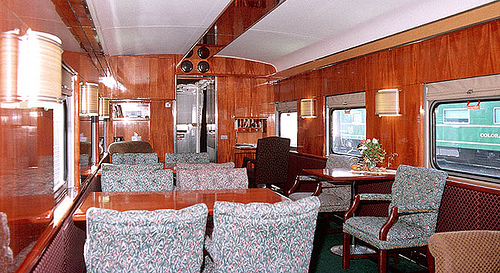
A train car with wooden walls and furniture inside of it.

The interior of view of an elegant dining car on a train.